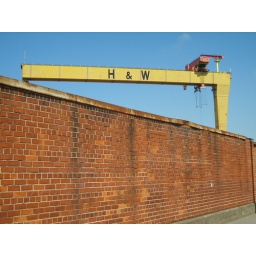
One of the distinctive Harland and Wolff cranes as seen over the red brick wall of the shipyard.